Nicolaes van Verendael

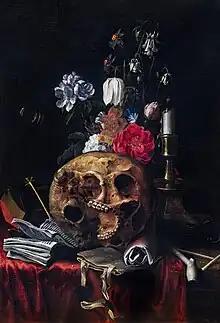
"Vanitas still life with a bunch of flowers, a candle, smoking implements and a skull"

He married Catharina van Beveren, the 17-year-old daughter of the prominent Antwerp sculptor Mattheus van Beveren. The couple has 11 children, one of whom was born after the death of the artist. Despite his high reputation among fellow artists, van Verendael was never out of financial trouble as he was a slow worker. As a result, he lived modestly.